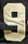
Number: 9